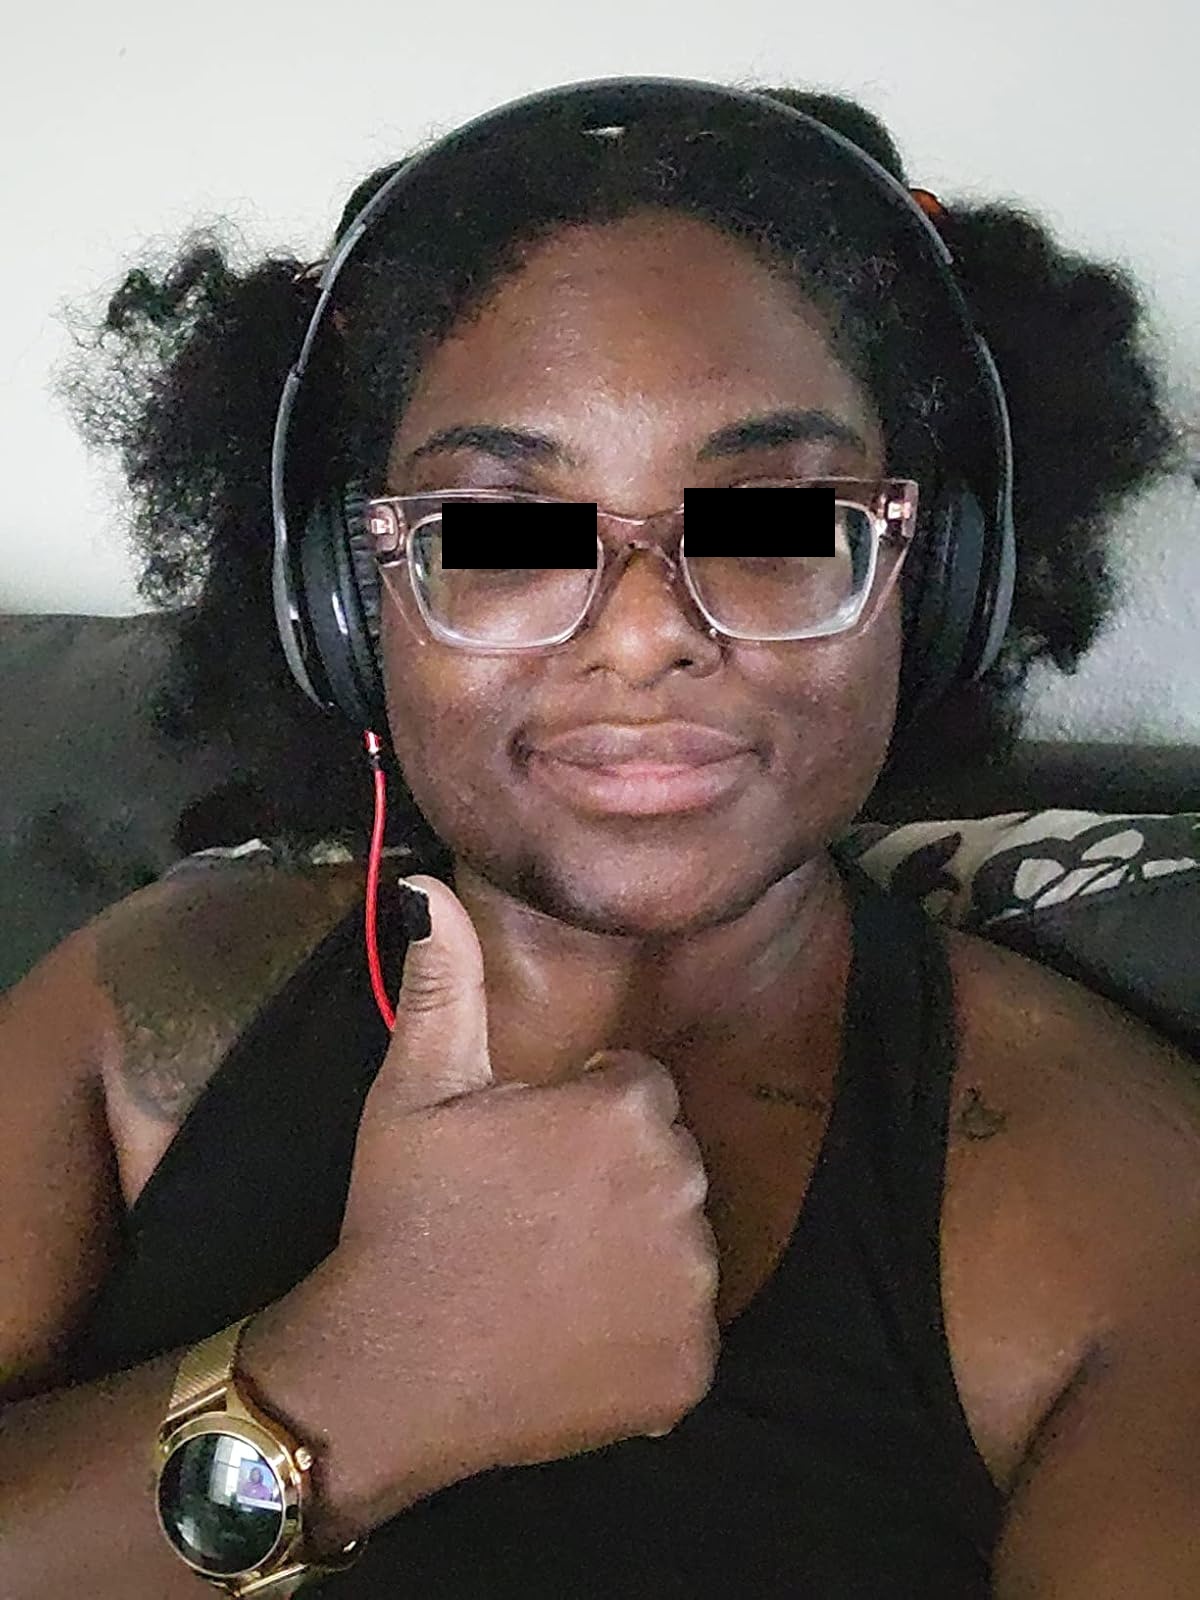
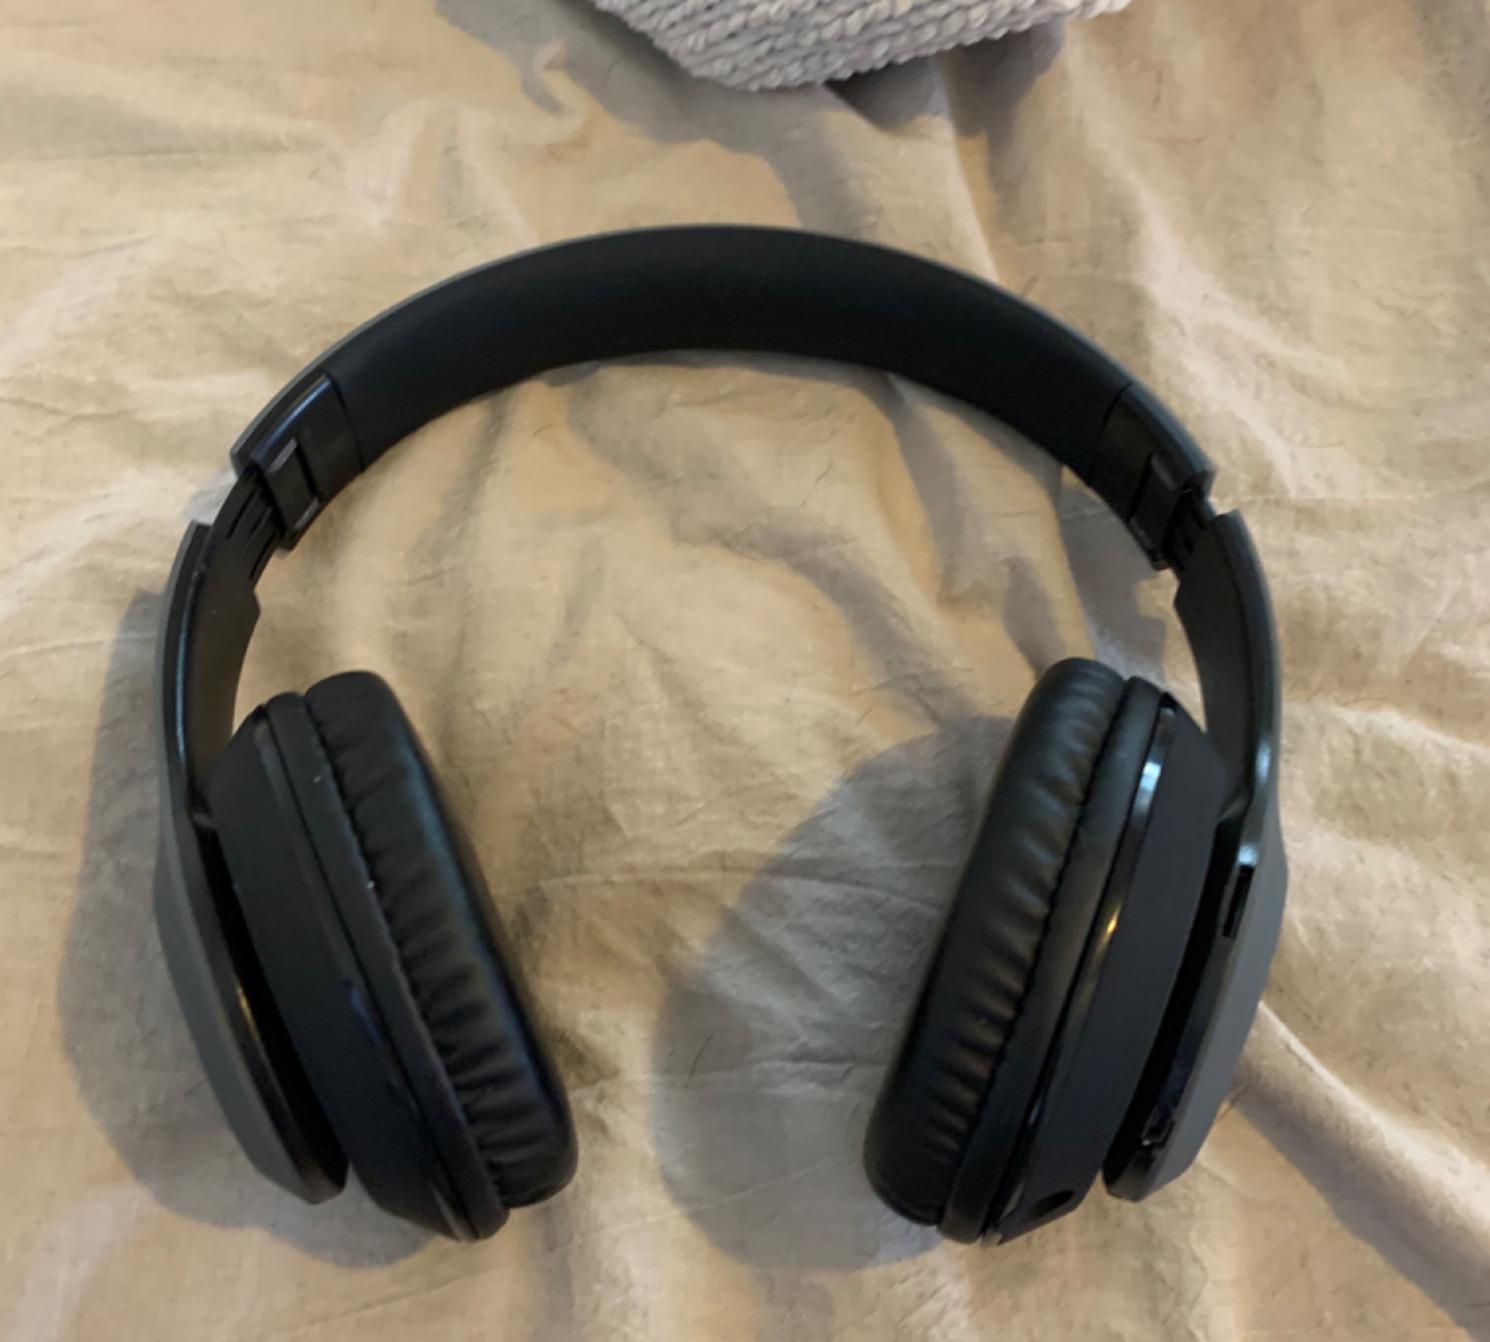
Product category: headphones
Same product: yes